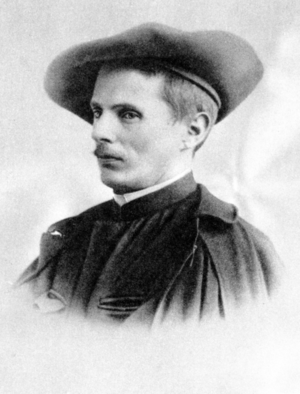
Sergueï Ivanovitch Vassilkovski, est un peintre né le 19 octobre 1854 à Izioum et mort le 7 octobre 1917 à Kharkiv en Ukraine.